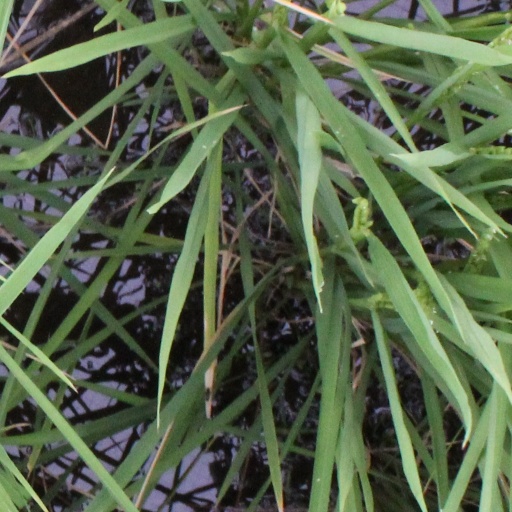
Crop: rice